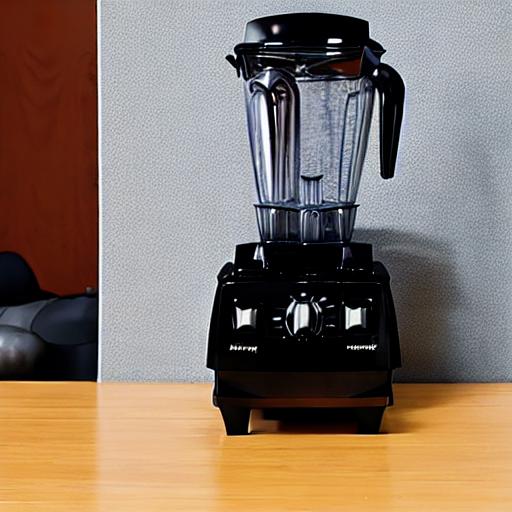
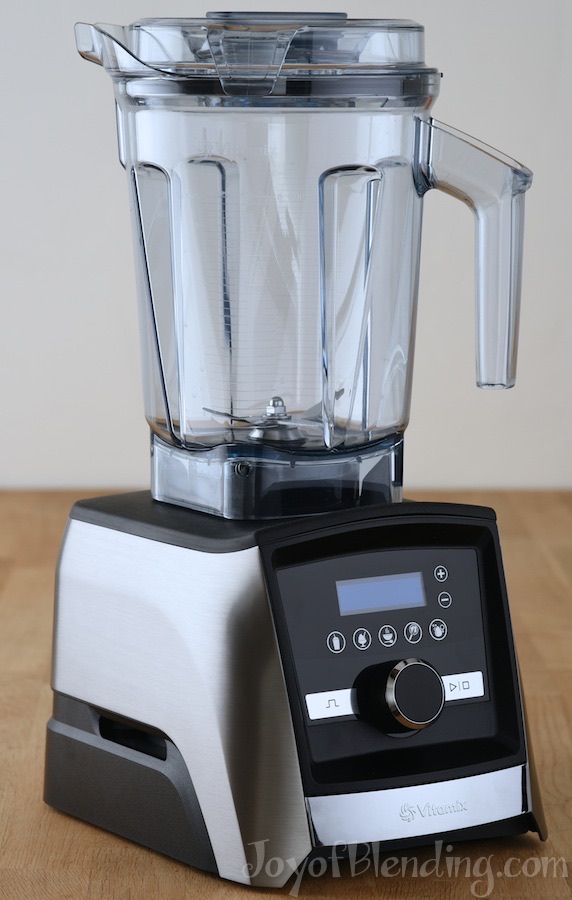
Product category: items_blender
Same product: no